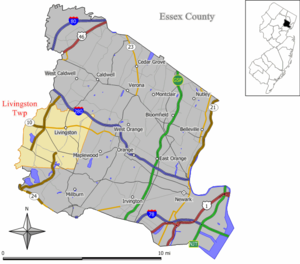
Livingston est un township du comté d'Essex (New Jersey). Selon le recensement des États-Unis de 2000, il compte environ 27 391 habitants.